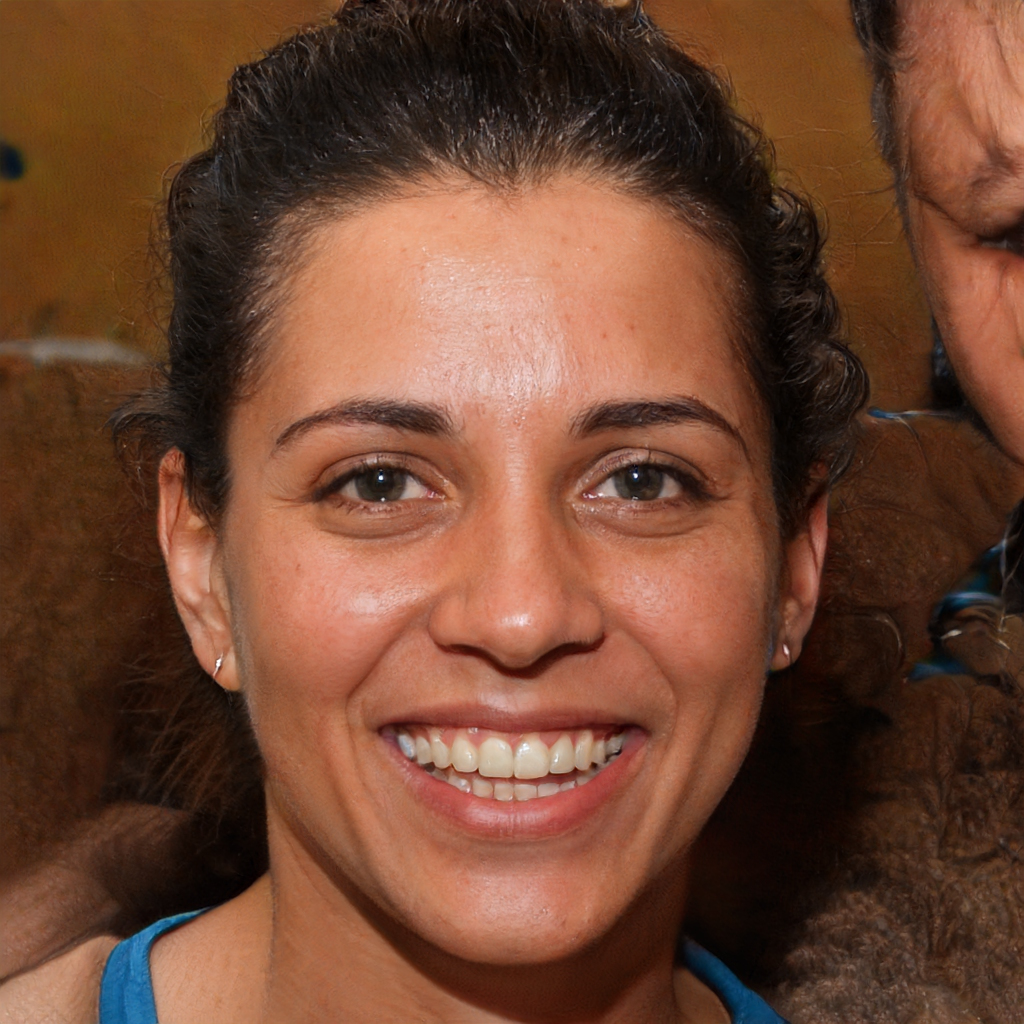
Gender: Female